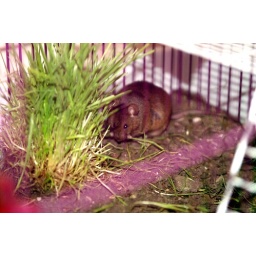
Nibbling cat grass in the digging box.